The Dead Don't Hurt

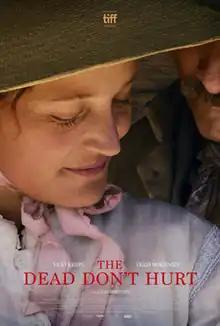
Theatrical release poster

is a 2023 Western film written, directed, and produced by Viggo Mortensen, and starring Mortensen, Vicky Krieps, Solly McLeod, Garret Dillahunt, Colin Morgan, Ray McKinnon, Luke Reilly, Atlas Green, and Danny Huston. Mortensen also composed the score to the film. It is a co-production among Canada, Denmark and Mexico.